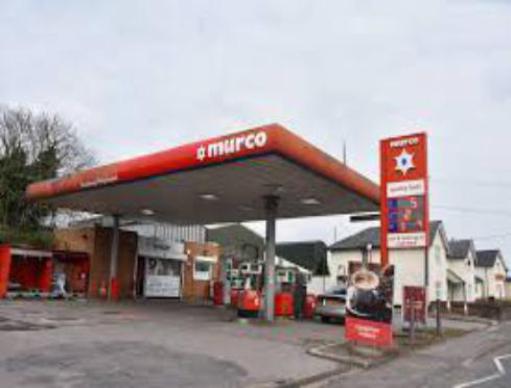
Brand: murco-1
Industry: Electronic